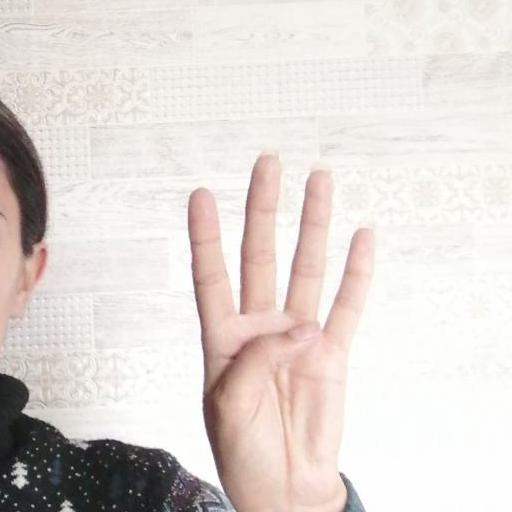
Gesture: four